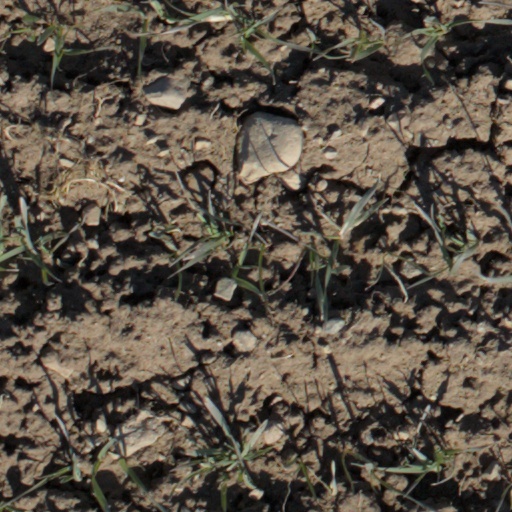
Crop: wheat